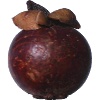
Label: Mangostan 1